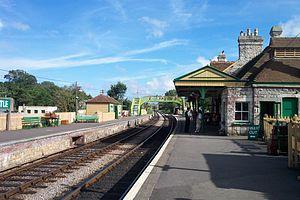
Cette liste des musées du Dorset, Angleterre contient des musées qui sont définis dans ce contexte comme des institutions qui recueillent et soignent des objets d'intérêt culturel, artistique, scientifique ou historique. leurs collections ou expositions connexes disponibles pour la consultation publique. Sont également inclus les galeries d'art à but non lucratif et les galeries d'art universitaires. Les musées virtuels ne sont pas inclus.